List of Azerbaijan international footballers

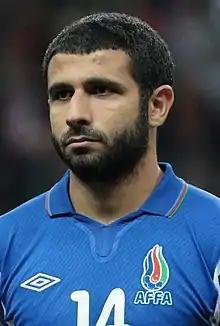
A bearded man in a blue top sits behind a desk at a press conference

The Azerbaijan national football team has represented Azerbaijan in international association football since 1992, after the country declared independence following the dissolution of the Soviet Union in 1991. Prior to this, Azerbaijani players had represented the Soviet Union national football team. Azerbaijan played their first official international match on 17 September 1992 in a friendly against neighbouring country Georgia which ended in a 6–3 defeat for Azerbaijan. They are governed by the Association of Football Federations of Azerbaijan (AFFA) and compete as a member of the Union of European Football Associations (UEFA), which encompasses the countries of Europe and Israel, after becoming members in 1994, also joining FIFA the same year. As of March 2019, Azerbaijan have played 242 international matches since their debut, winning 47, drawing 66 and losing 129. Azerbaijan have played Moldova and Uzbekistan most frequently, meeting each side ten times. In global and continental competitions, Azerbaijan have competed in qualification groups for both the FIFA World Cup, since 1994, and the UEFA European Championship, since 1996, but have failed to qualify for any tournament finals.